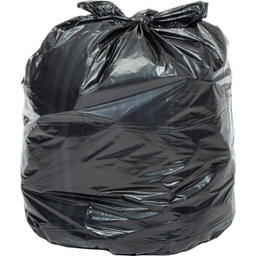
Label: plastic